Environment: real
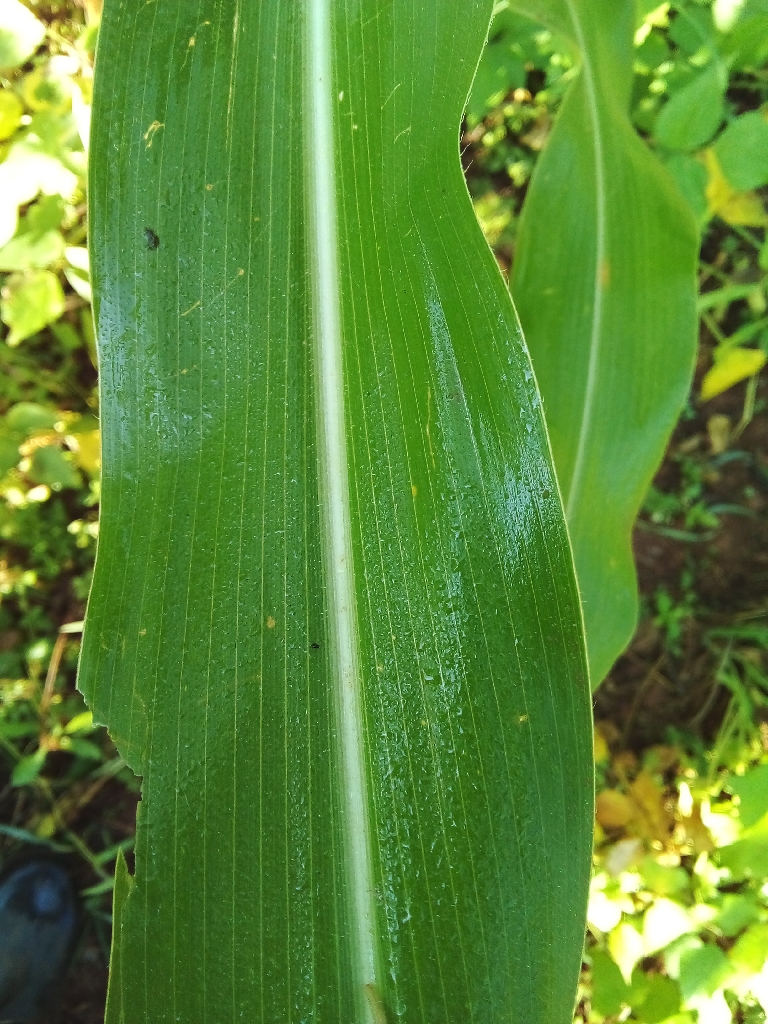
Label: healthy